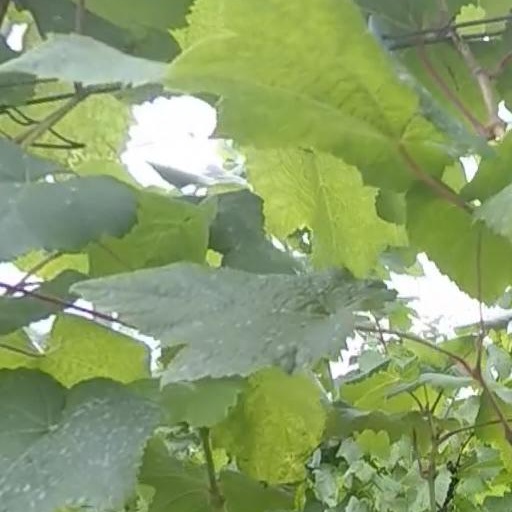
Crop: grape